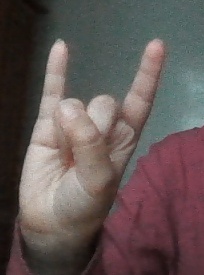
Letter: la